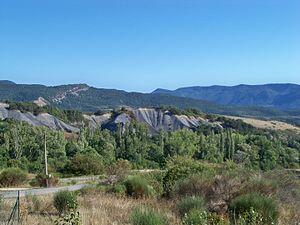
Marnes grises près de Rosans
Le Serrois-Rosannais est une région du département des Hautes-Alpes, en Provence-Alpes-Côte d'Azur.